Miami metropolitan area

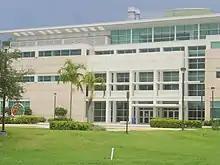
Florida Atlantic University in Boca Raton

Greater Miami is served by several English-language and two major Spanish-language daily newspapers. "The Miami Herald", headquartered in Doral, is Miami's primary newspaper with over a million readers. It also has news bureaus in Broward County, Monroe County, and Nassau, Bahamas. The "South Florida Sun-Sentinel" circulates primarily in Broward and southern Palm Beach counties and also has a news bureau in Havana, Cuba. "The Palm Beach Post" serves mainly Palm Beach County, especially the central and northern regions, and the Treasure Coast. The "Boca Raton News" publishes five days a week and circulates in southern Palm Beach County. "El Nuevo Herald", a subsidiary of the "Miami Herald", and "Diario Las Americas", are Spanish-language daily papers that circulate mainly in Miami-Dade County. "La Palma" and "El Sentinel" are weekly Spanish newspapers published by the "Palm Beach Post" and "Sun-Sentinel", respectively, and circulate in the same areas as their English-language counterparts.